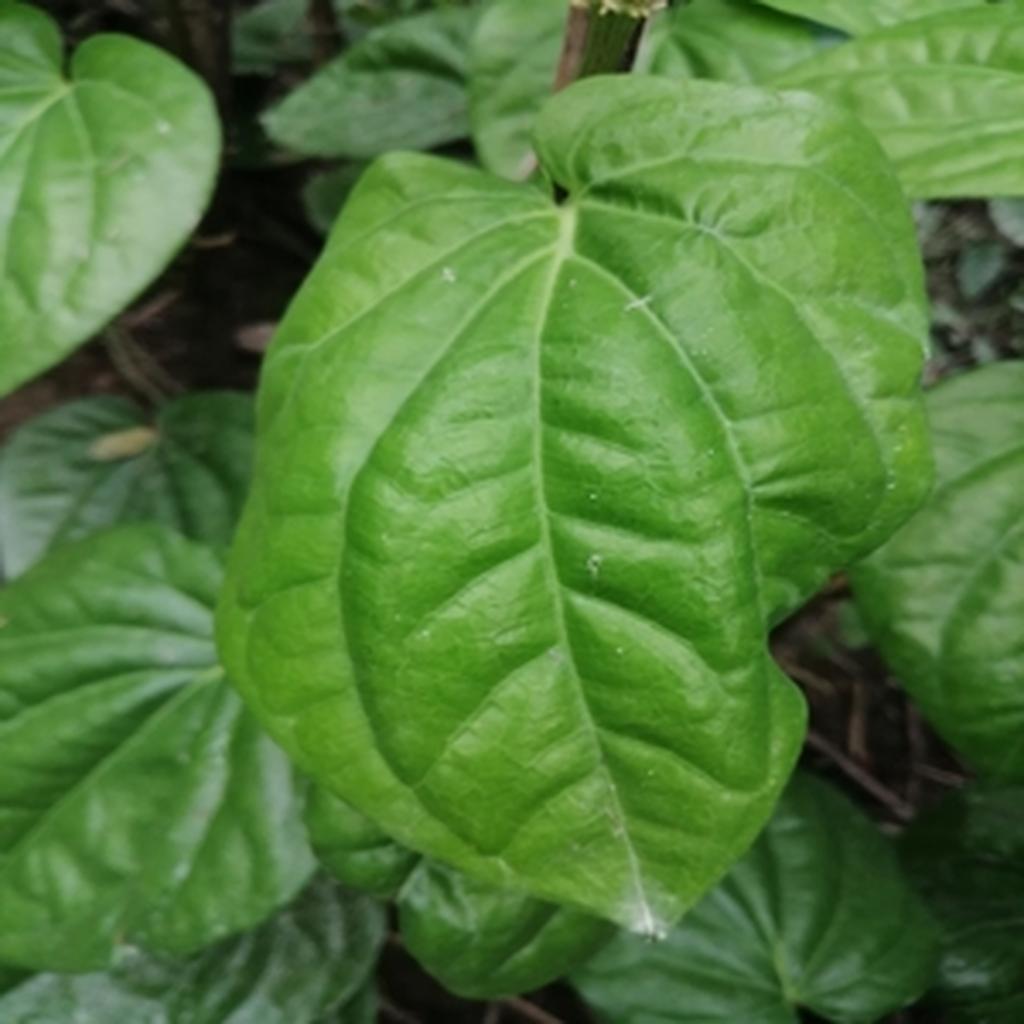
Label: Healthy_Leaf